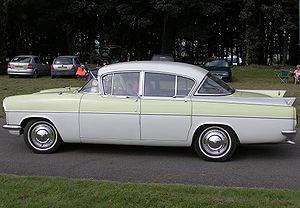
"L'ère de l'empennage du style automobile englobe les années 1950 et 1960, avec un pic entre 1957 et 1961. C'est un style qui s'est répandu dans le monde entier, car les concepteurs automobiles s'inspiraient des tendances de l'industrie automobile américaine, où il était considéré comme l'""âge d'or"" de la conception Américaine de l'automobile.
James Bond 007 contre Dʳ No est un film britannique réalisé par Terence Young et sorti en 1962 au Royaume-Uni et en Irlande, en 1963 ailleurs. C'est le premier de la série des films de James Bond qui en comporte actuellement 25. Il est tiré du roman Docteur No de Ian Fleming, publié en 1958.